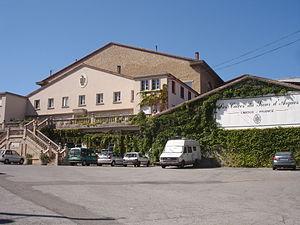
Limoux (Aude, Languedoc-Roussillon, France) - Coopérative Sieur d'Arques, réception clients.
Le vignoble du Languedoc-Roussillon se trouve dans le Sud de la France. Il couvre une partie de la région Occitanie, soit les départements de l'Aude, du Gard, de l'Hérault et des Pyrénées-Orientales. Sur ces quatre départements, le vignoble compte 228 000 ha de vignes de cuve, dont 89 000 ha exploités en AOC. On y produit des vins très variés : des rouges, rosés et blancs tranquilles, des vins effervescents, mais aussi des vins doux naturels.